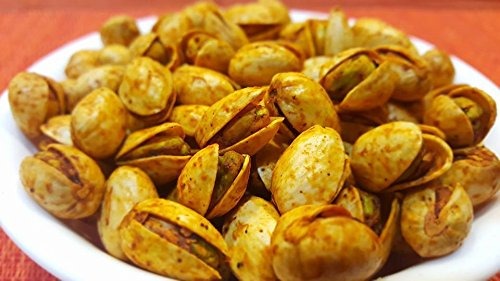
Item Name: Spicy Sriracha Flavored Gourmet Pistachios (3 LB)
Value: 16.0
Unit: Ounce

Price: 41.99